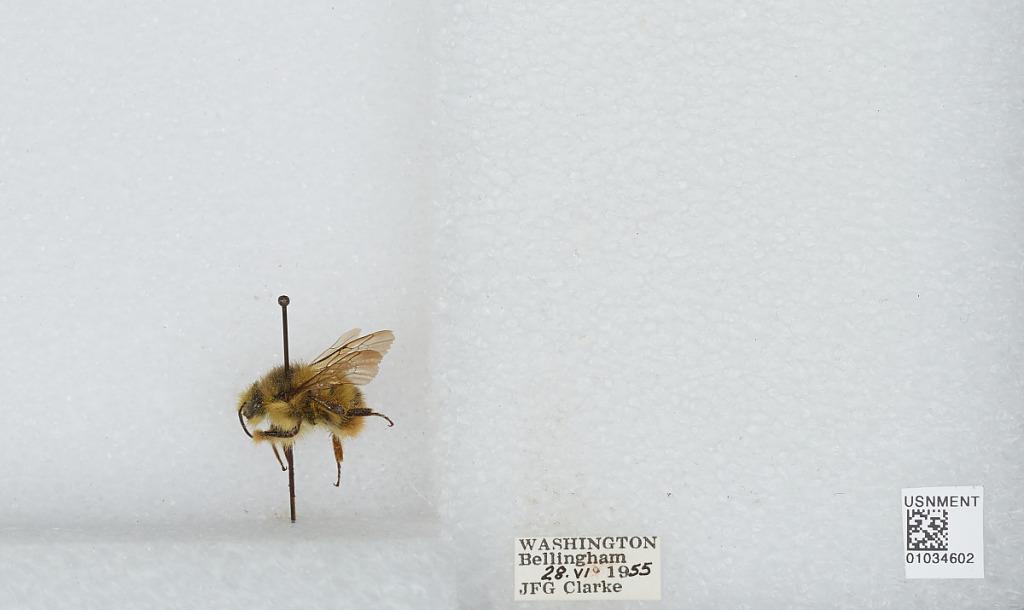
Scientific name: Bombus (Pyrobombus) mixtus Cresson
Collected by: J. Clarke
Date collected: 1955-6-28
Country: United States
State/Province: Washington
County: Whatcom
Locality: Bellingham
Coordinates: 48.7503, -122.475